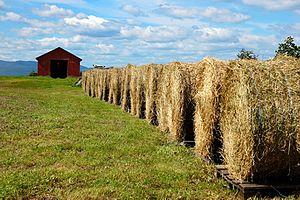
Ferme à Kamouraska au Québec
Cet article traite des événements qui se sont produits durant l'année 1978 au Québec.
Kamouraska est une municipalité québécoise, au Canada, d'environ 700 habitants située dans l'Est du Québec dans la municipalité régionale de comté de Kamouraska au Bas-Saint-Laurent sur la rive sud du fleuve Saint-Laurent. L'endroit est reconnu comme étant l'un des principaux lieux de villégiature au Canada dès le début du XIXᵉ siècle pour la splendeur de ses paysages et la bonne réputation des eaux salées de l'estuaire du fleuve Saint-Laurent. En effet, l'arpenteur Joseph Bouchette déclare que la région est « célèbre dans la province pour son climat sain » en 1813 et le journaliste Arthur Buies déclare que d'« aller à l'eau salée veut dire aller à Kamouraska ». En 2009, la beauté de son site ainsi que la qualité de son patrimoine bâti lui ont permis de devenir un des premiers villages à faire partie de l'Association des plus beaux villages du Québec.